Sleep sex

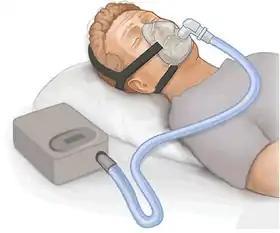
Pictured above is an individual wearing a CPAP device.

Clonazepam has been prescribed as treatment for sexsomnia. This medication is classified as a benzodiazepine and works by acting on the GABA-A receptors present in the central nervous system (CNS). Benzodiazepines open the chloride channels to allow chloride to enter the neuron. The most common use of this medication is for the treatment of anxiety, seizures, panic disorders, and sleep disorders. Anticonvulsant therapy is used to treat sexual behaviors that result secondary to sleep related epilepsy.